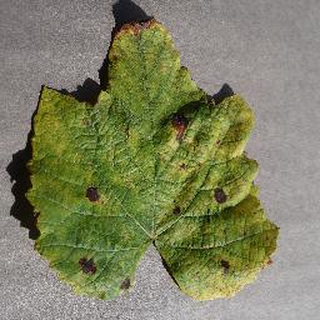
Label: grape_leaf_blight